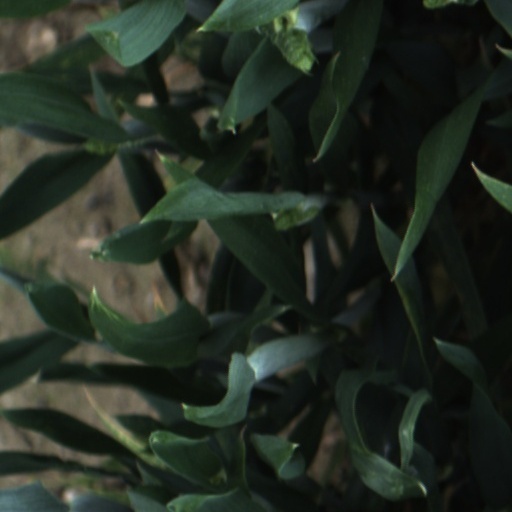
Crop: wheat